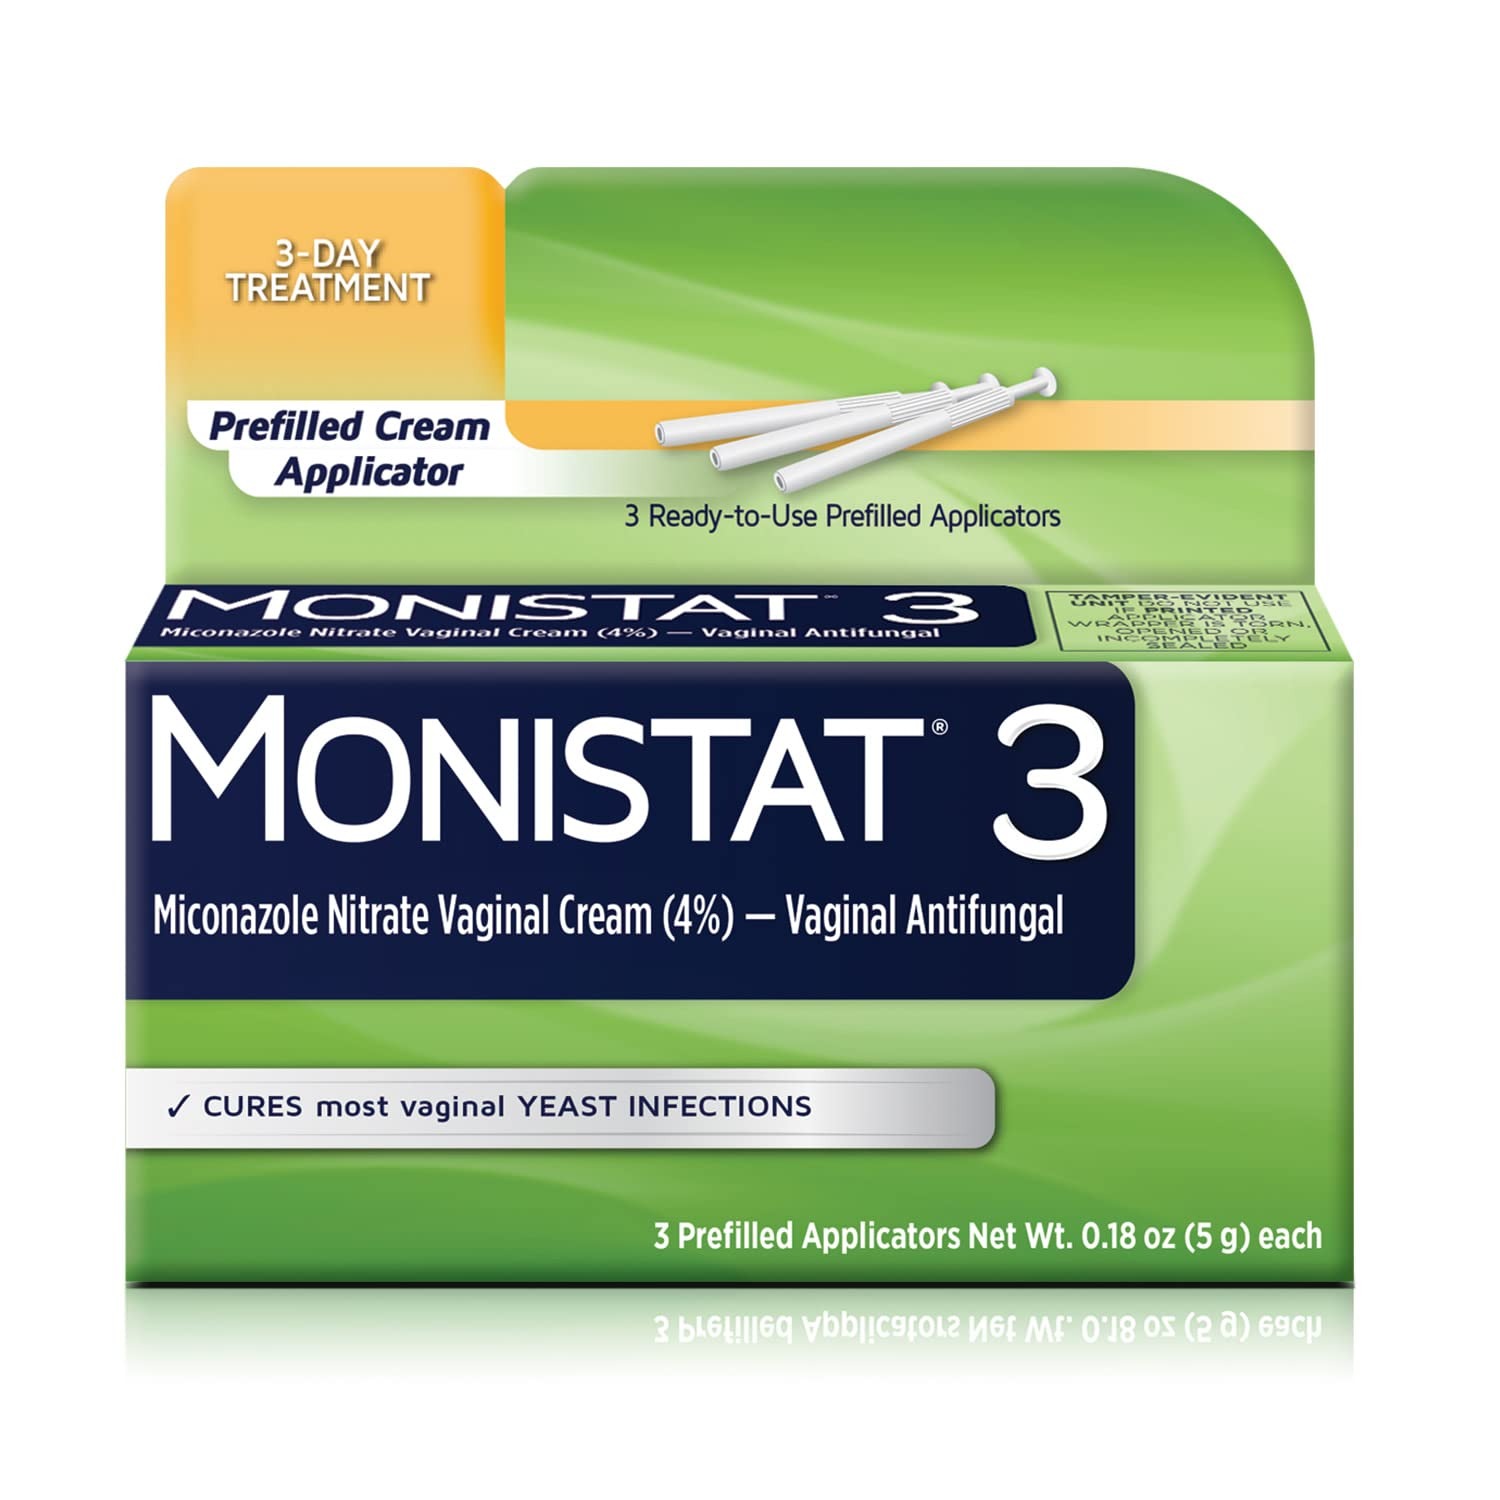
Item Name: MONISTAT 3-Dose Yeast Infection Treatment For Women, 3 Prefilled Cream Applicators
Bullet Point 1: Vaginal yeast infection treatment: 3 ready-to-use pre-filled applicators (200mg Miconazole Nitrate cream)
Bullet Point 2: Clinically proven vaginal antifungal treatment
Bullet Point 3: #1 Doctor and Gynecologist Recommended brand
Bullet Point 4: Regular strength option for women who want consistent treatment and relief at moderate dosage levels
Bullet Point 5: Use with Monistat Intense Itch Relief Cream to help relieve the associated external itching and irritation caused by yeast infections
Value: 0.54
Unit: Ounce

Price: 15.745